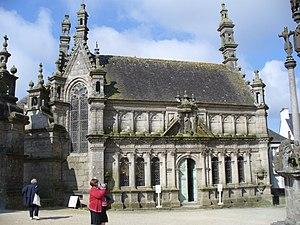
L’enclos paroissial de Saint-Thégonnec est un ensemble architectural religieux au cœur du bourg de Saint-Thégonnec. Cet enclos paroissial est composé d’une porte triomphale, d’un mur d’enceinte, d’un ossuaire, d’un calvaire qui entourent l’église paroissiale Notre-Dame. Il a été bâti entre le XIVᵉ et le XVIIIᵉ siècle et est l’un des monuments les plus visités du Finistère.